Panella
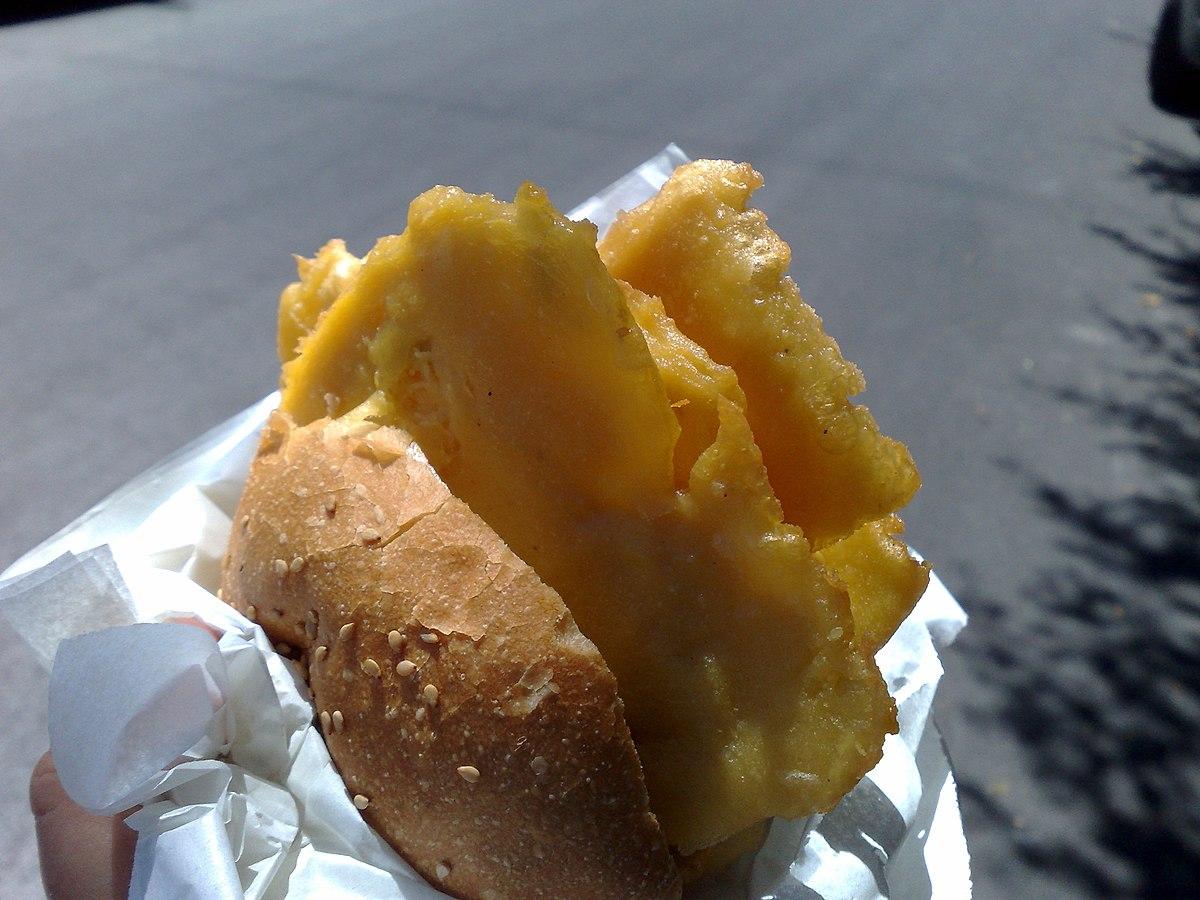
Also known as:
eo - Esperanto: Panelo
es - Spanish: Panelle
fr - French: Panelle
it - Italian: Panella
jv - Javanese: Panelle
mk - Macedonian: Панела
pl - Polish: Panelle
ru - Russian: Панелла
scn - Sicilian: Panelli
uz - Uzbek: Panella
Category: fritter, snack (chickpea fritter, sicilian street food)
Cuisine: Sicilian
Associated cuisines: Italian
Area: Sicily
Countries: Italy
Region: Southern Europe, , , ,
This is a fritter made with chickpea flour and other ingredients, usually including water, salt, pepper, olive oil, and finely chopped parsley.